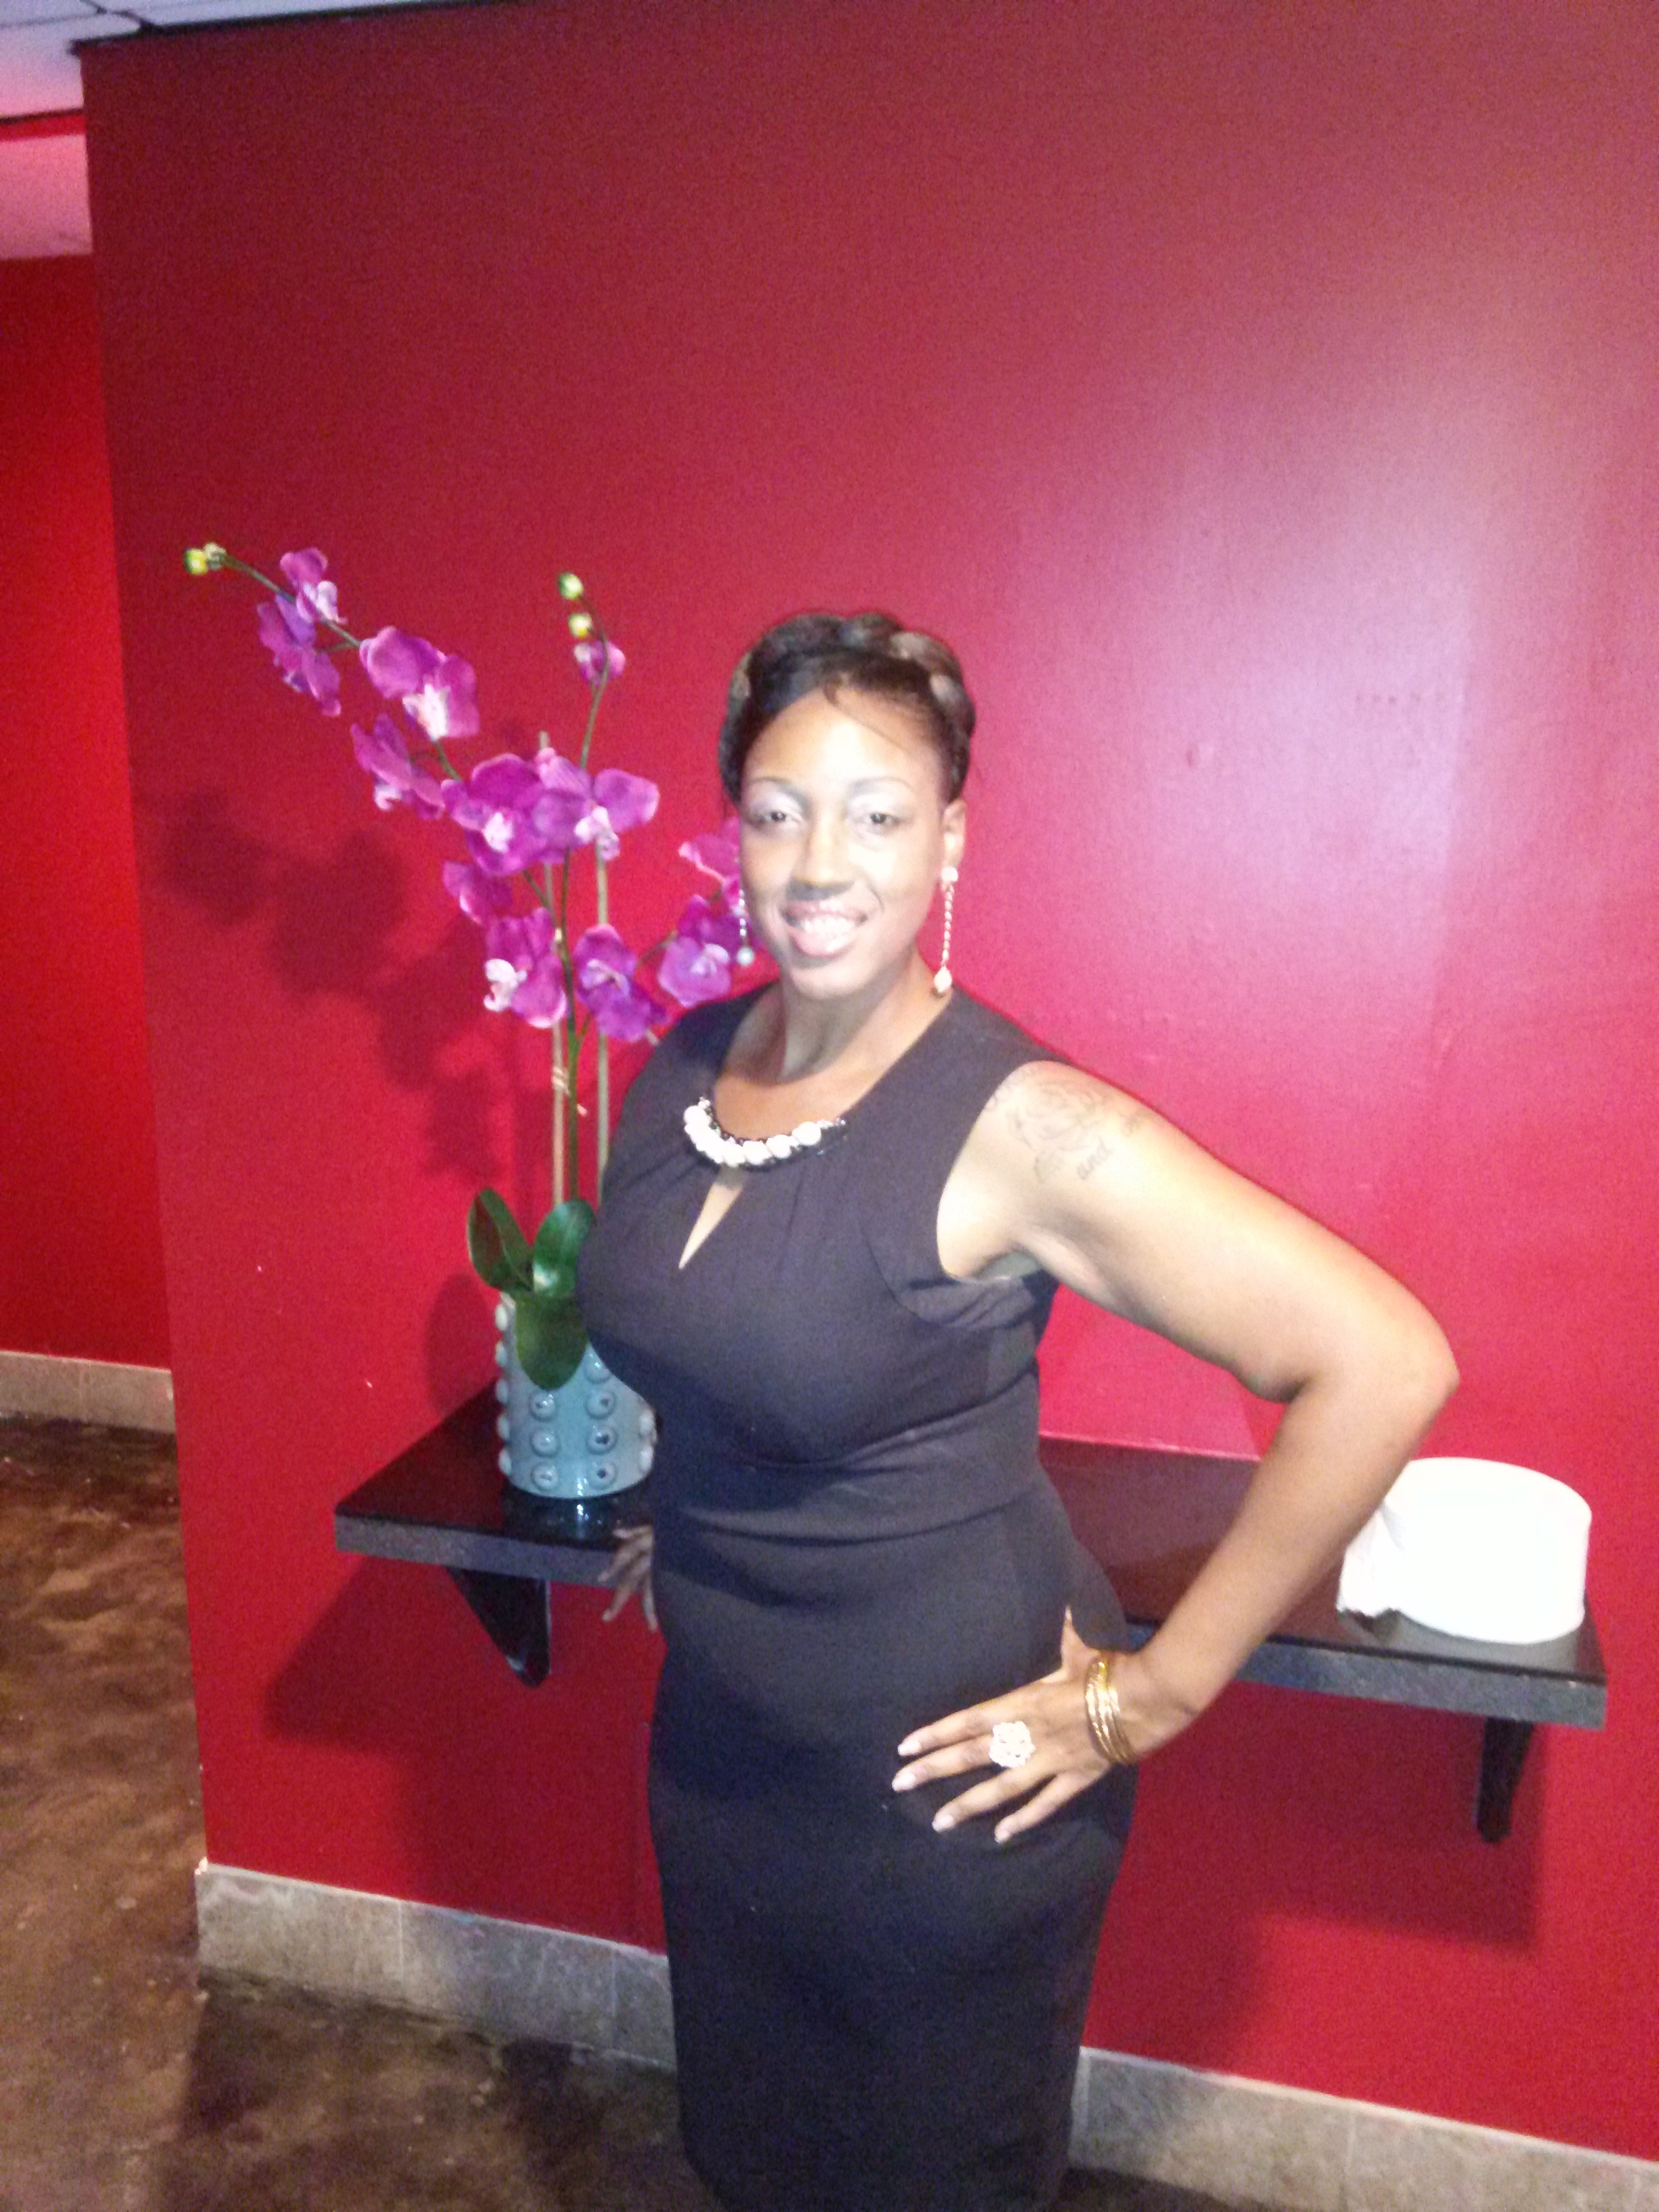
girl, trunk, standing, red, arm, shoulder, smile, muscle, product, fun, joint, abdomen